Webster Avenue Bridge

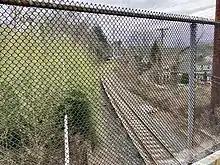
A Penn Station-bound train approaching the Manhasset station on December 16, 2020.

The Webster Avenue Bridge was built in 1897 using a steel-stringer design. It is in length, and is in width. The bridge carries two lanes of Webster Avenue/Bridge Road – as well as a sidewalk – over the Port Washington Branch of the LIRR, from Brookwold Drive in Plandome Heights to Pinewood Road in Flower Hill.